Fluor Corporation

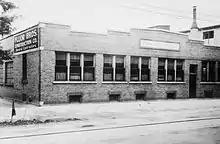
Headquarters of Fluor Bros Construction in the early 1900s

Fluor Corporation's predecessor, Rudolph Fluor & Brother, was founded in 1890 by John Simon Fluor and his two brothers in Oshkosh, Wisconsin as a saw and paper mill. John Fluor acted as its president and contributed $100 in personal savings to help the business get started. The company was renamed Fluor Bros. Construction Co. in 1903.